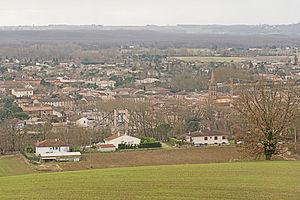
Bessières est une commune française située dans le sud-ouest de la France, dans le département de la Haute-Garonne, en région Occitanie. Elle est située dans le nord-est de la Haute-Garonne et de Toulouse, à la limite du département du Tarn. Elle est d'ailleurs traversée par le Tarn. La ville fait partie du pays traditionnel du Languedoc et de la région historique de l'Occitanie.
La communauté de communes Val'Aïgo est une communauté de communes située dans le nord-est de la Haute-Garonne, en région Occitanie.